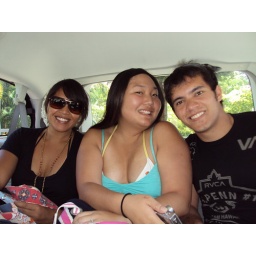
first car ride with 8 people in a 7 seater van